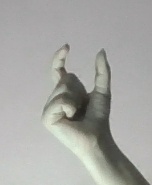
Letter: nun